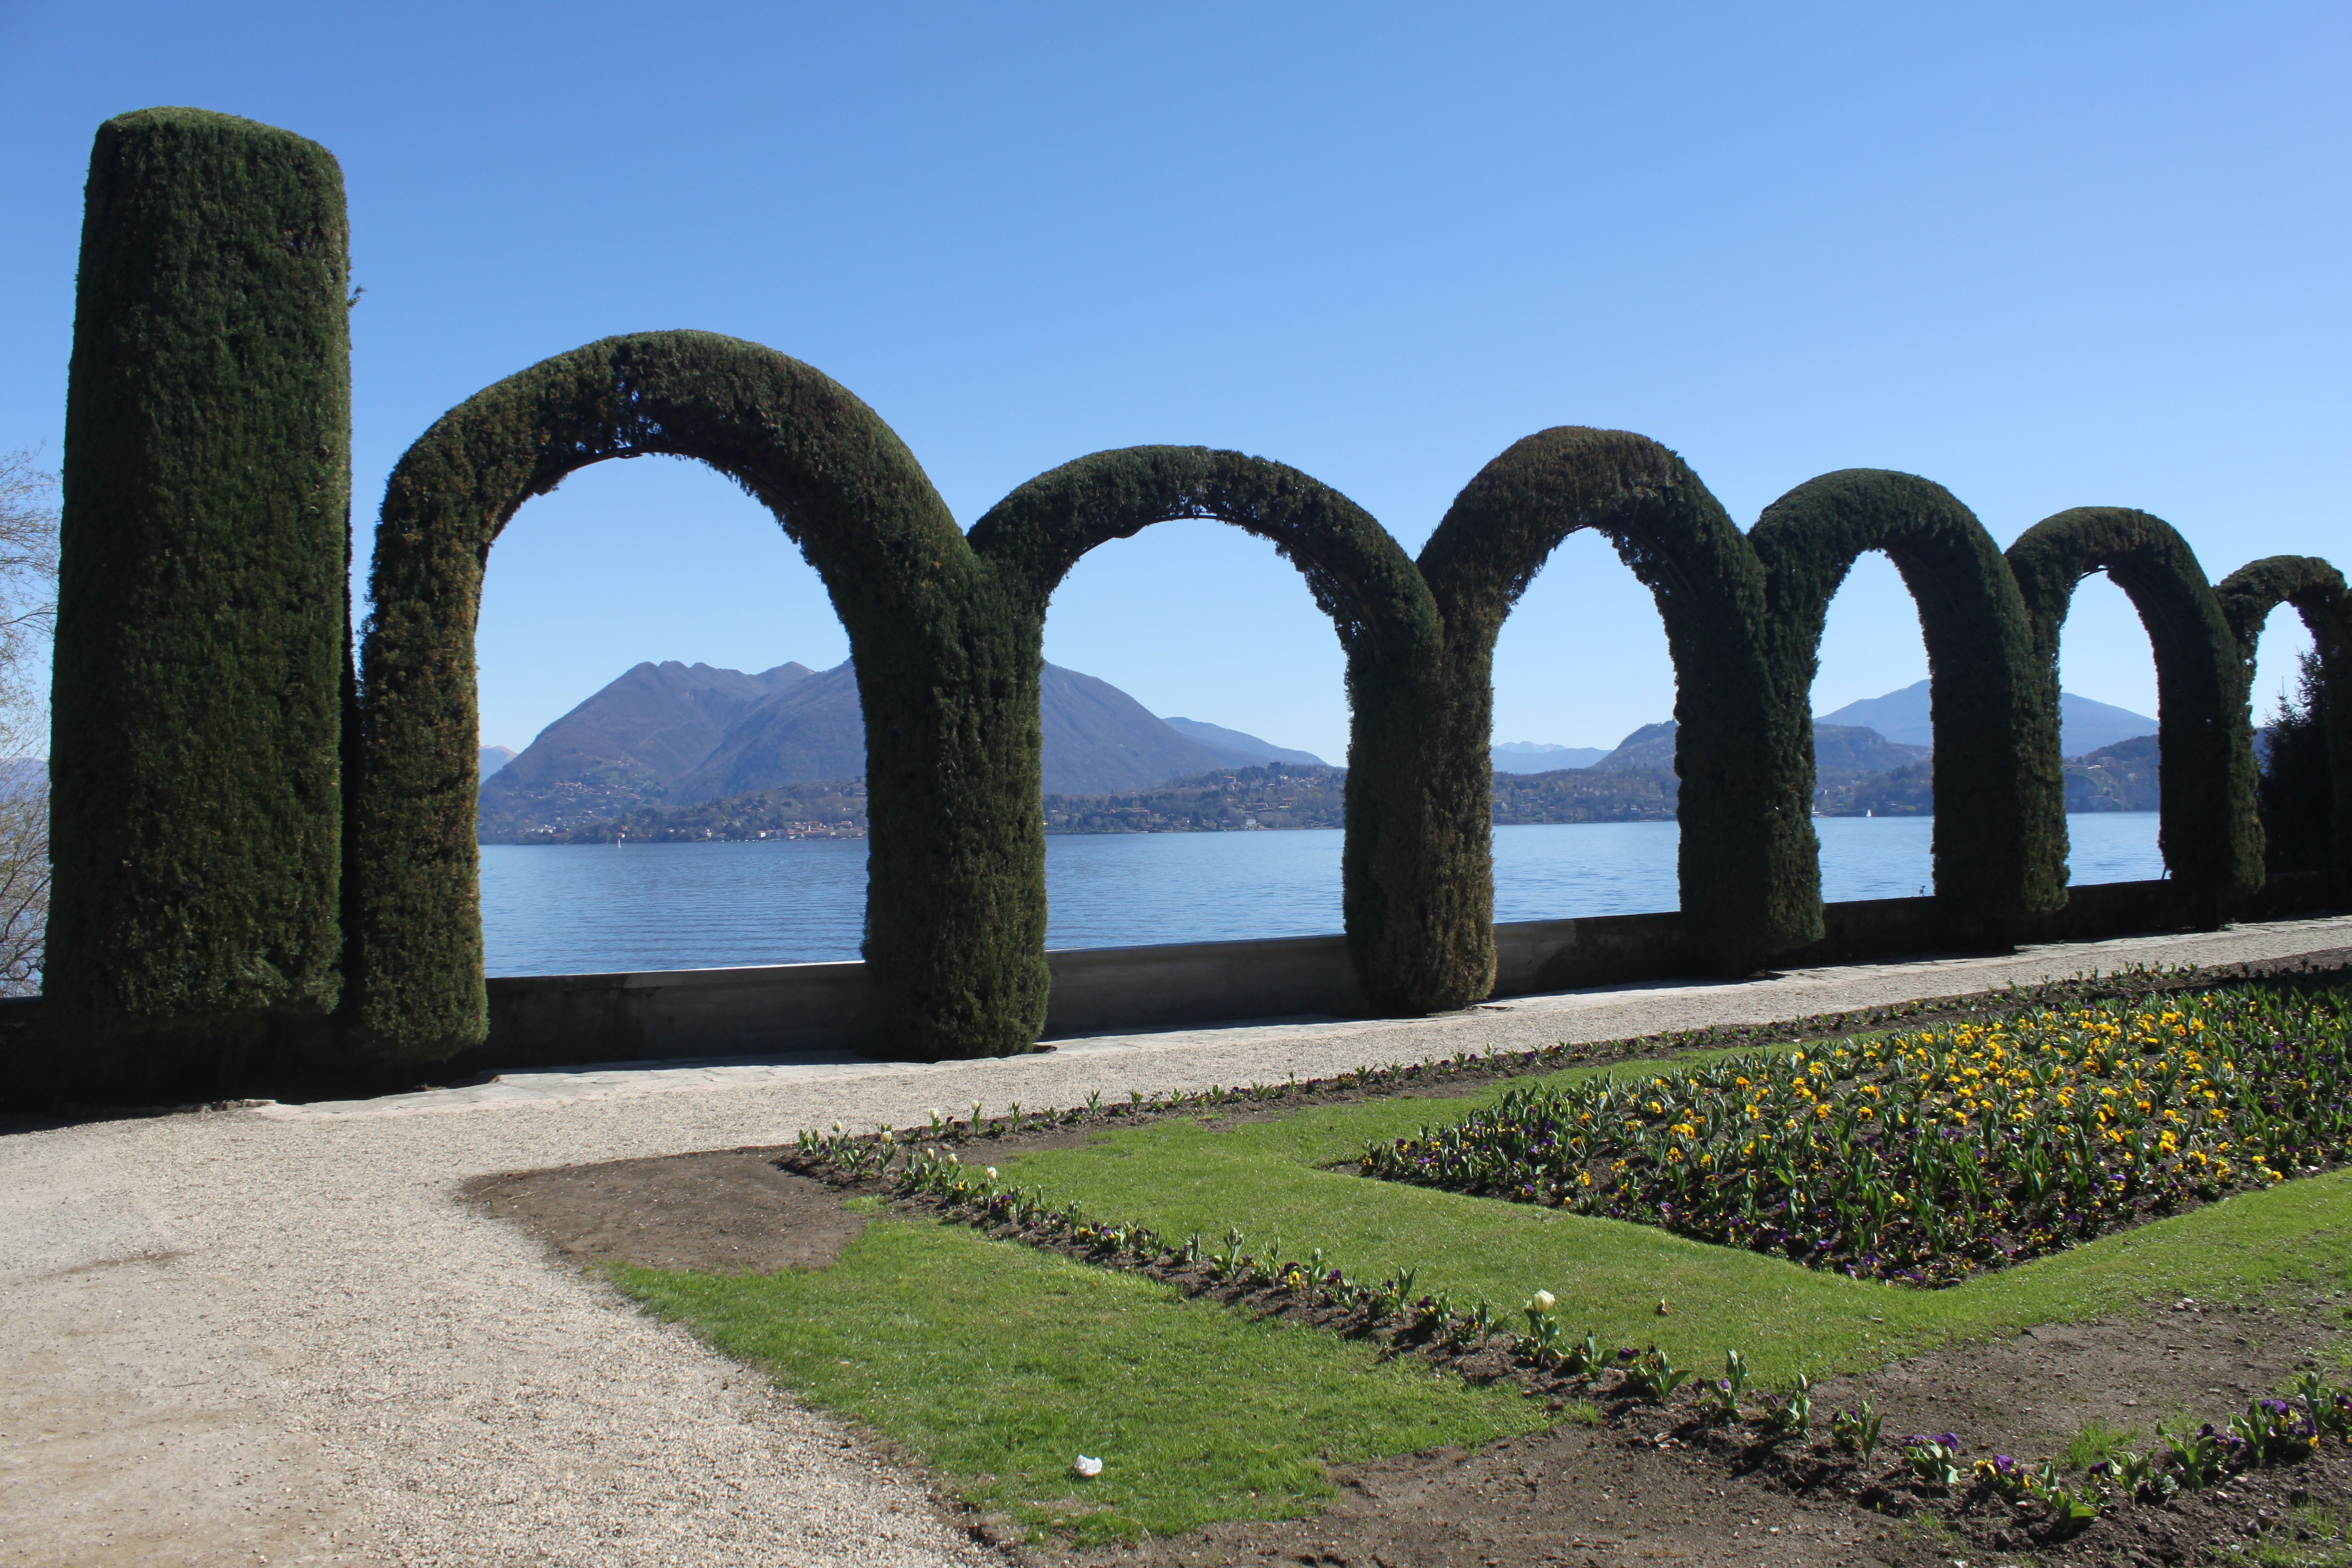
tree, grass, rock, architecture, bridge, arch, landmark, italy, memorial, botanical garden, aqueduct, arch bridge, zoological garden, lago maggiore, villa pallavicino, stresa